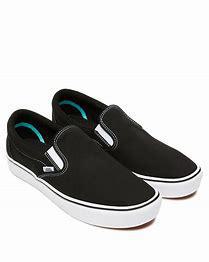
Brand: Vans
Model: Comfycush Slip On